Skåne Akvavit

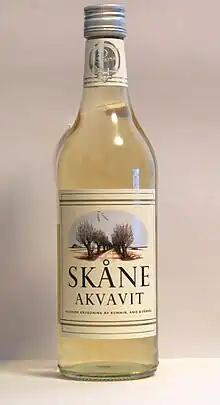
A bottle of Skåne Akvavit

Skåne Akvavit is a Swedish spiced spirit brand of the akvavit type. It is named for the province of Scania, which is called Skåne in Swedish.